Fly Fishers International

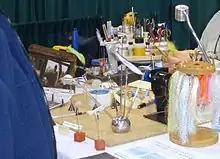
Fly tying demonstration

The Fly Tying Group was established during the 2007 Conclave in Livingston, Montana as a group of fly tiers whose goal is to develop the art of fly tying at the local, regional, council, national, and international levels. The group hosts workshops that teach demonstration fly tying and run fly tying classes at annual conclaves.